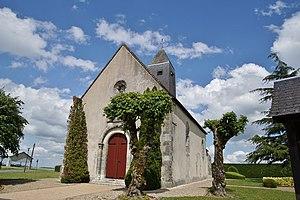
Loir et Cher
Saint-Gourgon est une commune française située dans le département de Loir-et-Cher, en région Centre-Val de Loire.